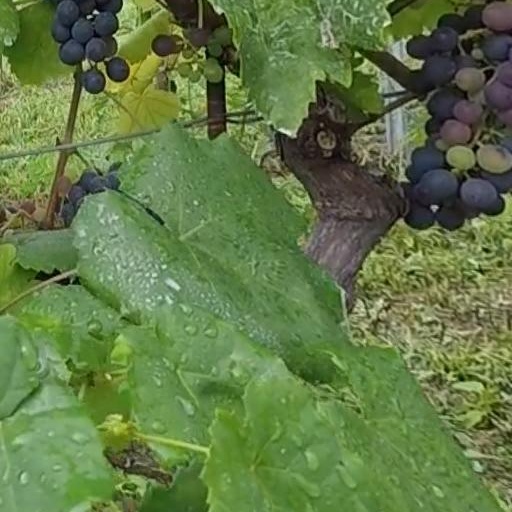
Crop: grape